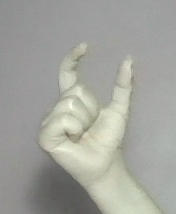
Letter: nun